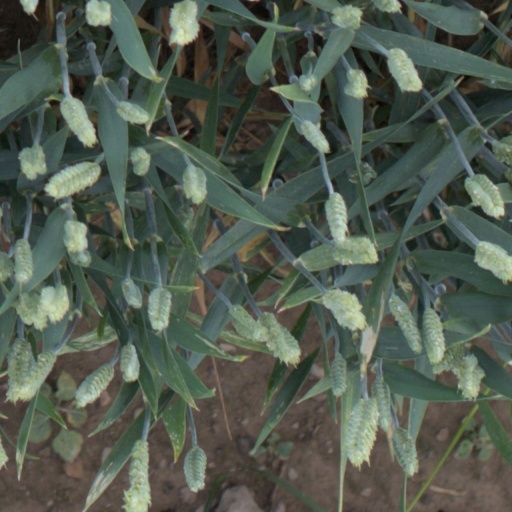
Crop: wheat